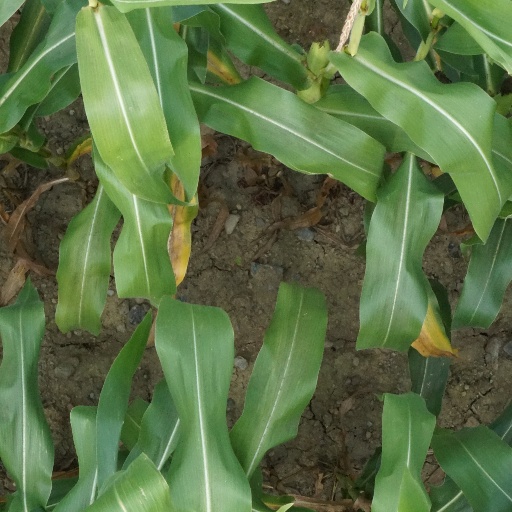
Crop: maize; corn